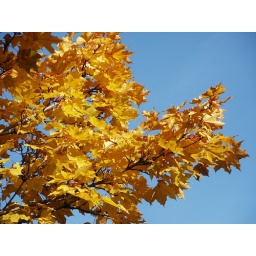
Yellow maple against blue sky